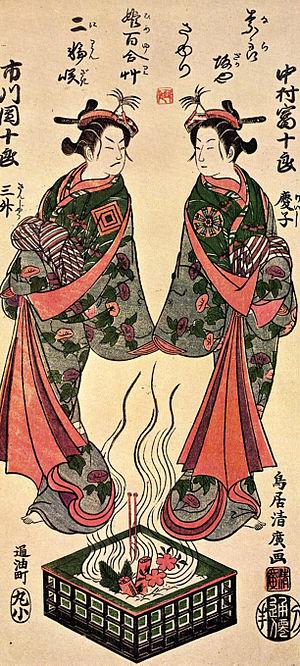
L'onnagata ou oyama est un type de personnage du théâtre japonais. Le mot désigne à la fois le rôle et l'acteur.
Les biens culturels immatériels du Japon, tels que définis par la loi japonaise pour la protection des biens culturels, sont des éléments du patrimoine culturel du Japon d'une haute valeur historique ou artistique comme le théâtre, la musique et les techniques artisanales. Le terme se réfère exclusivement aux compétences humaines possédées par des individus ou des groupes et qui sont indispensables pour produire les Biens Culturels.
Torii Kiyohiro est un artiste japonais de l'école Torii des artistes ukiyo-e.